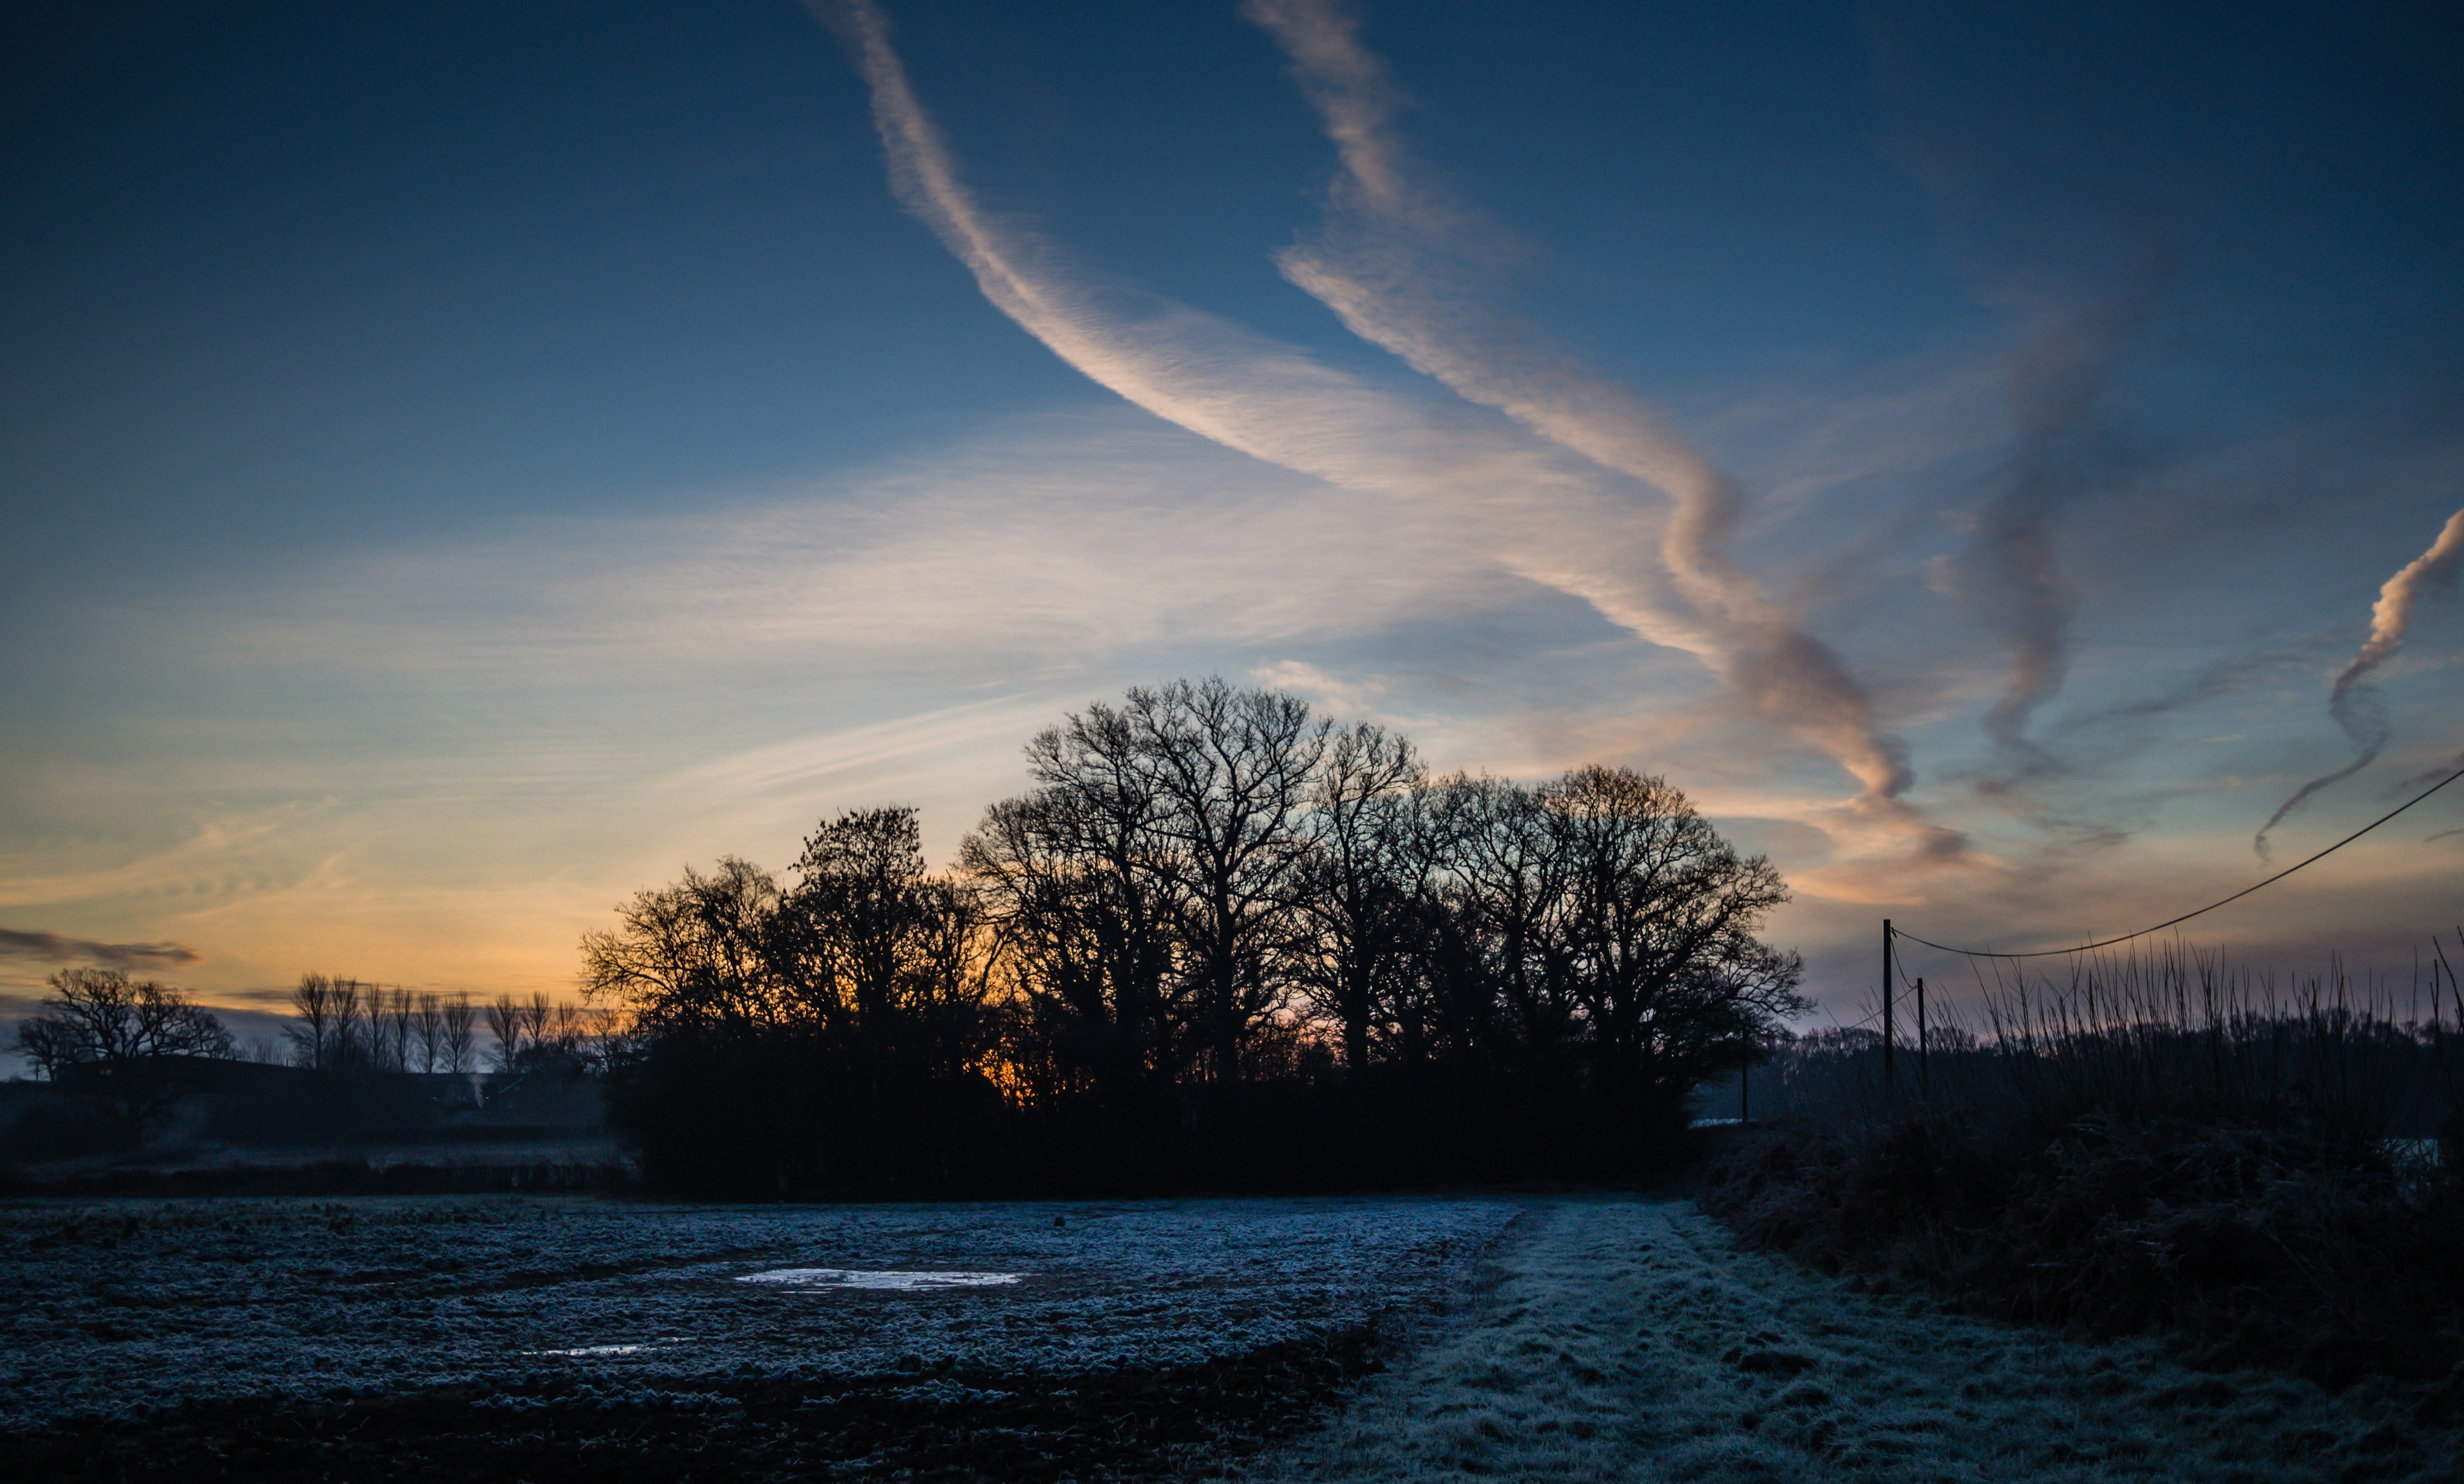
landscape, tree, nature, horizon, silhouette, snow, light, cloud, sky, sun, sunrise, sunset, night, sunlight, morning, dawn, atmosphere, dusk, evening, reflection, scenic, natural, scenery, weather, darkness, blue, trees, outdoors, clouds, patterns, sillhouette, meteorological phenomenon, sillhouette trees